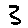
Label: 3